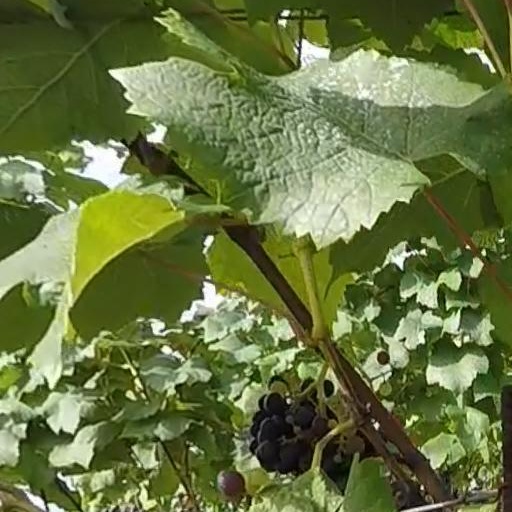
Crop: grape